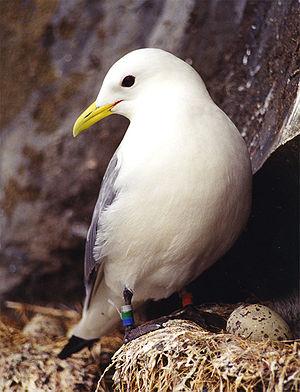
La Mouette tridactyle est une espèce d'oiseau de mer de la famille des laridés. Contrairement à la plupart des mouettes et goélands, il s'agit d'une espèce réellement pélagique qui ne s'approche du littoral que pour la reproduction. Celle-ci se déroule généralement au flanc de falaises verticales surplombant directement la mer. Elle ne vit que dans l'hémisphère nord, tant dans le Pacifique que dans l'Atlantique. Avec une population mondiale évaluée à plusieurs millions de couples, il s'agit d'un des oiseaux de mer les plus abondants de l'hémisphère nord.
Le genre Rissa comprend deux espèces d'oiseaux marins appartenant à la famille des laridés.